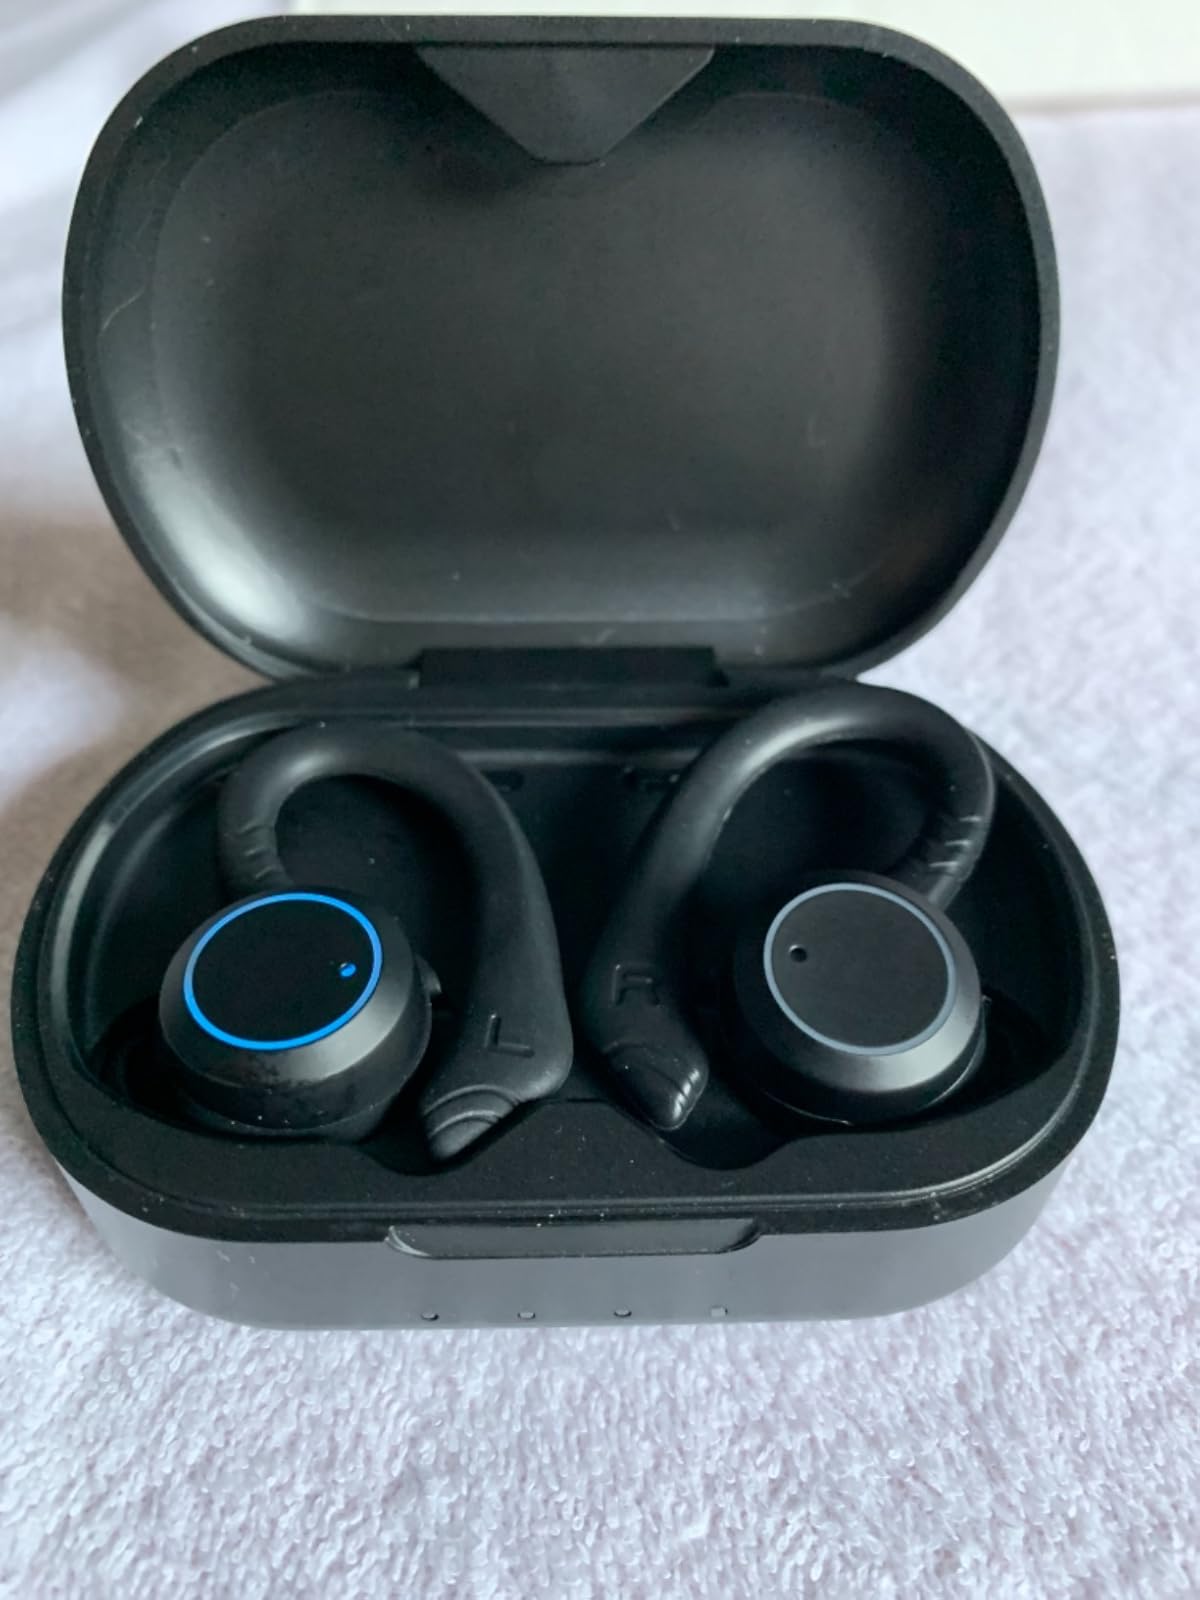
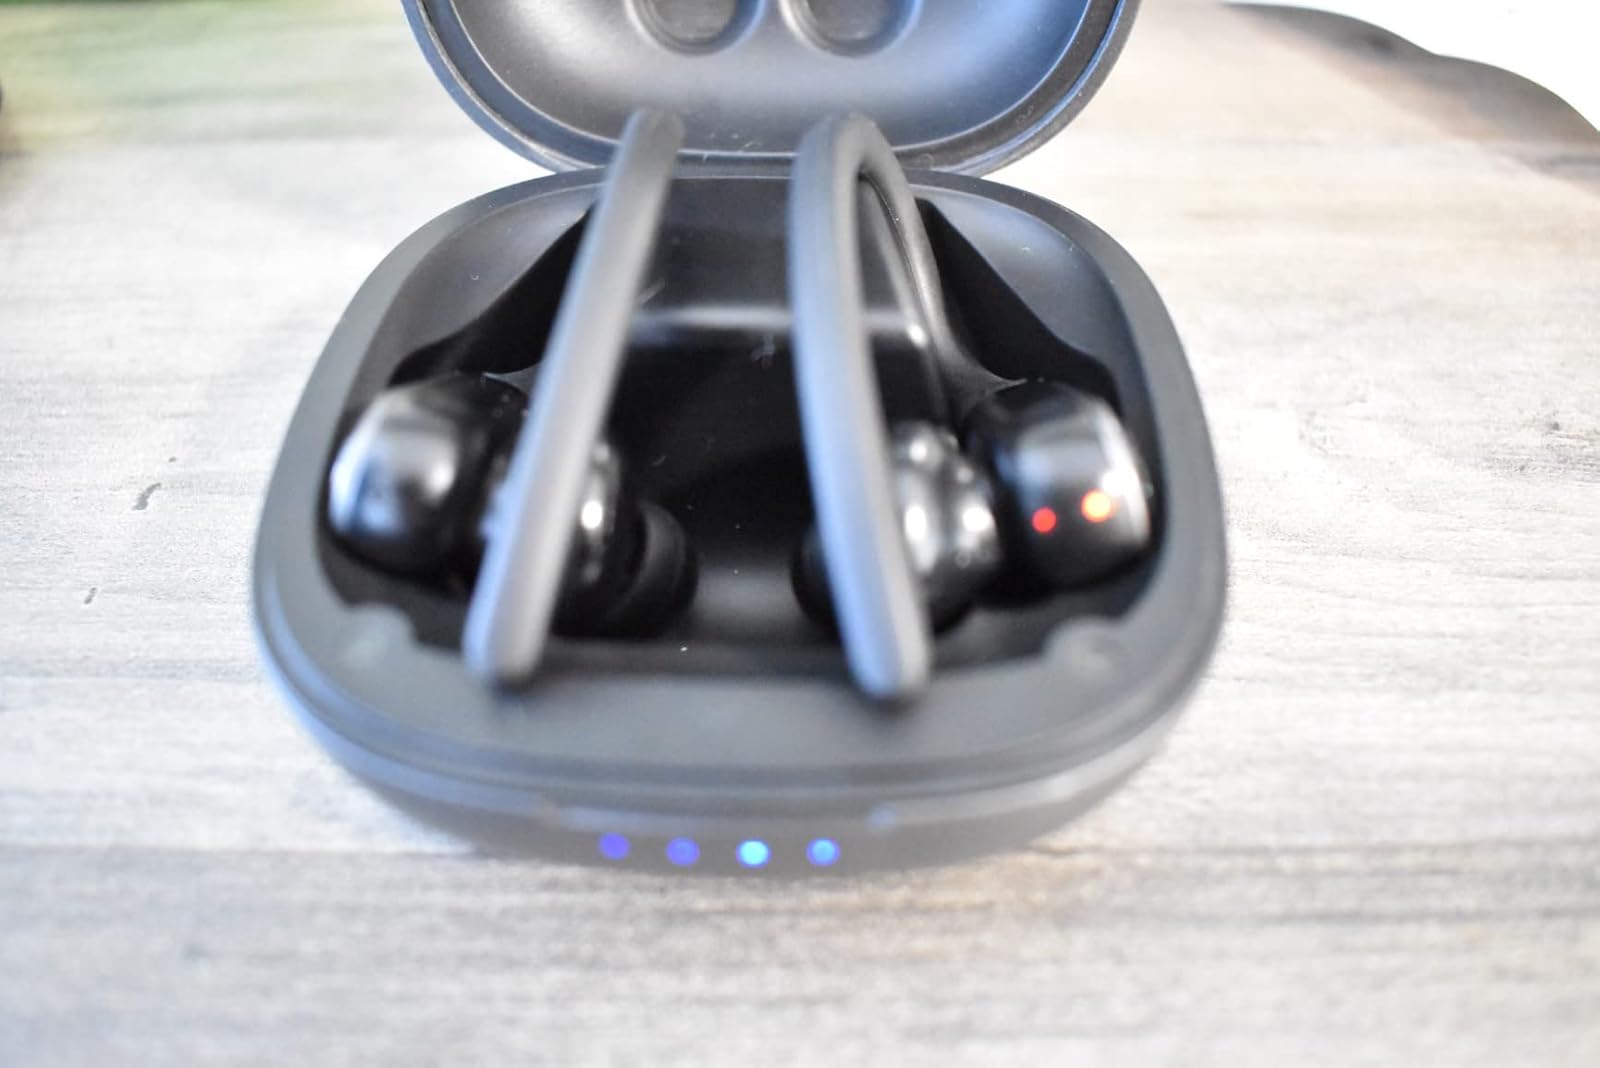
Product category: earbuds
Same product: no